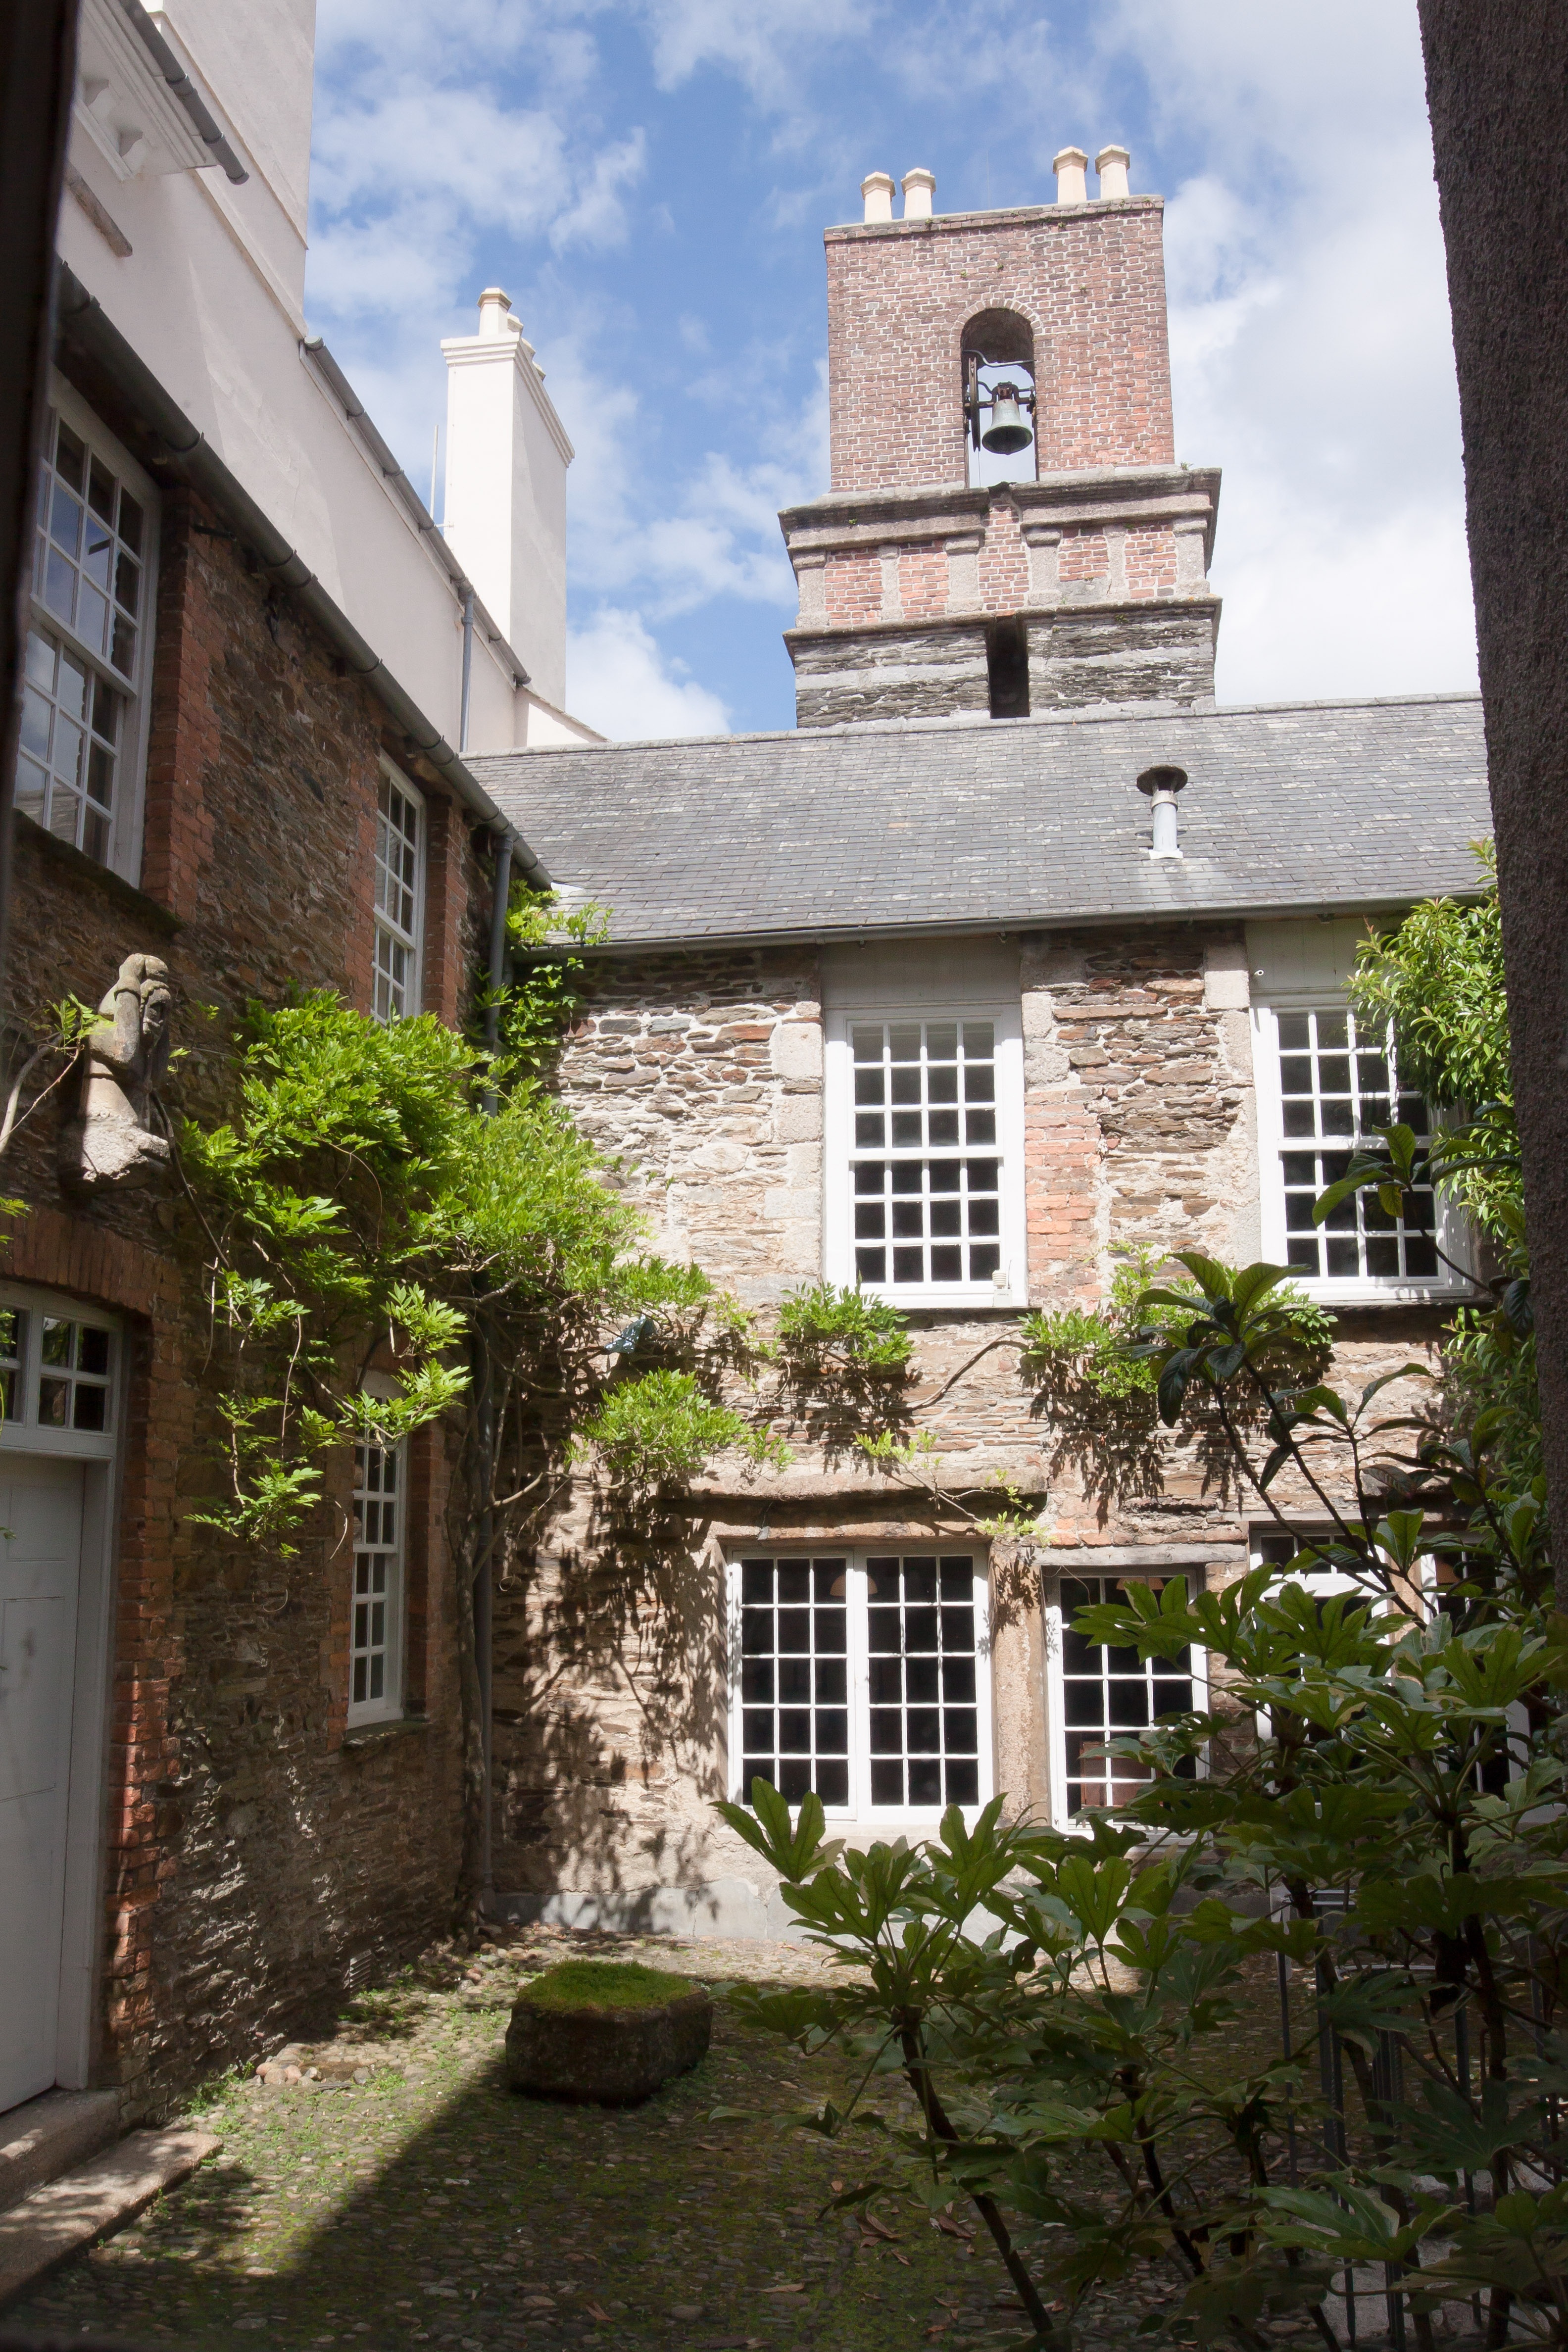
architecture, house, town, building, chateau, home, village, cottage, facade, property, bell tower, england, courtyard, estate, plymouth, devon, neighbourhood, manor house, natural stones, cultural monument, residential area, human settlement, georgian style, saltram house, plympton